Antioch Missionary Baptist Church Cemetery

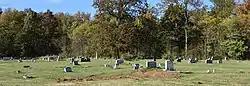
Antioch Missionary Baptist Church Cemetery (Sherrill, Arkansas)

The Antioch Missionary Baptist Church Cemetery is located at 500 North McKinney Road in Sherrill, Arkansas, behind the Antioch Missionary Baptist Church. The earliest graves contain the remains of emancipated slaves, originally enslaved on the Good Hope Plantation in South Carolina, but moved to Jefferson County, Arkansas in 1860. Reverenced Lewis Mazique, a leader in the community, was the earliest documented burial, in 1885. The cemetery continues to be used today, although infrequently.